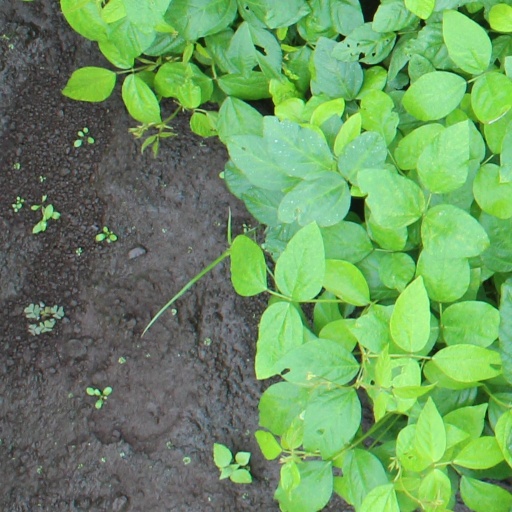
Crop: soybean